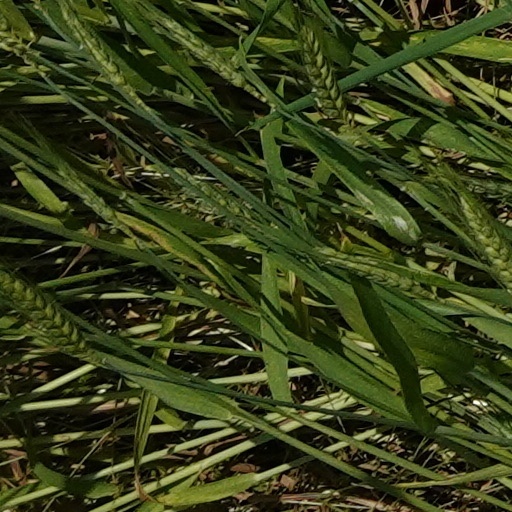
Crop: wheat